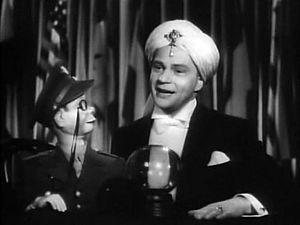
Edgar Bergen est un acteur américain, né le 16 février 1903 à Chicago, Illinois et mort le 30 septembre 1978 à Las Vegas. En tant que ventriloque, il est connu pour avoir animé les marionnettes Charlie McCarthy et Mortimer Snerd.